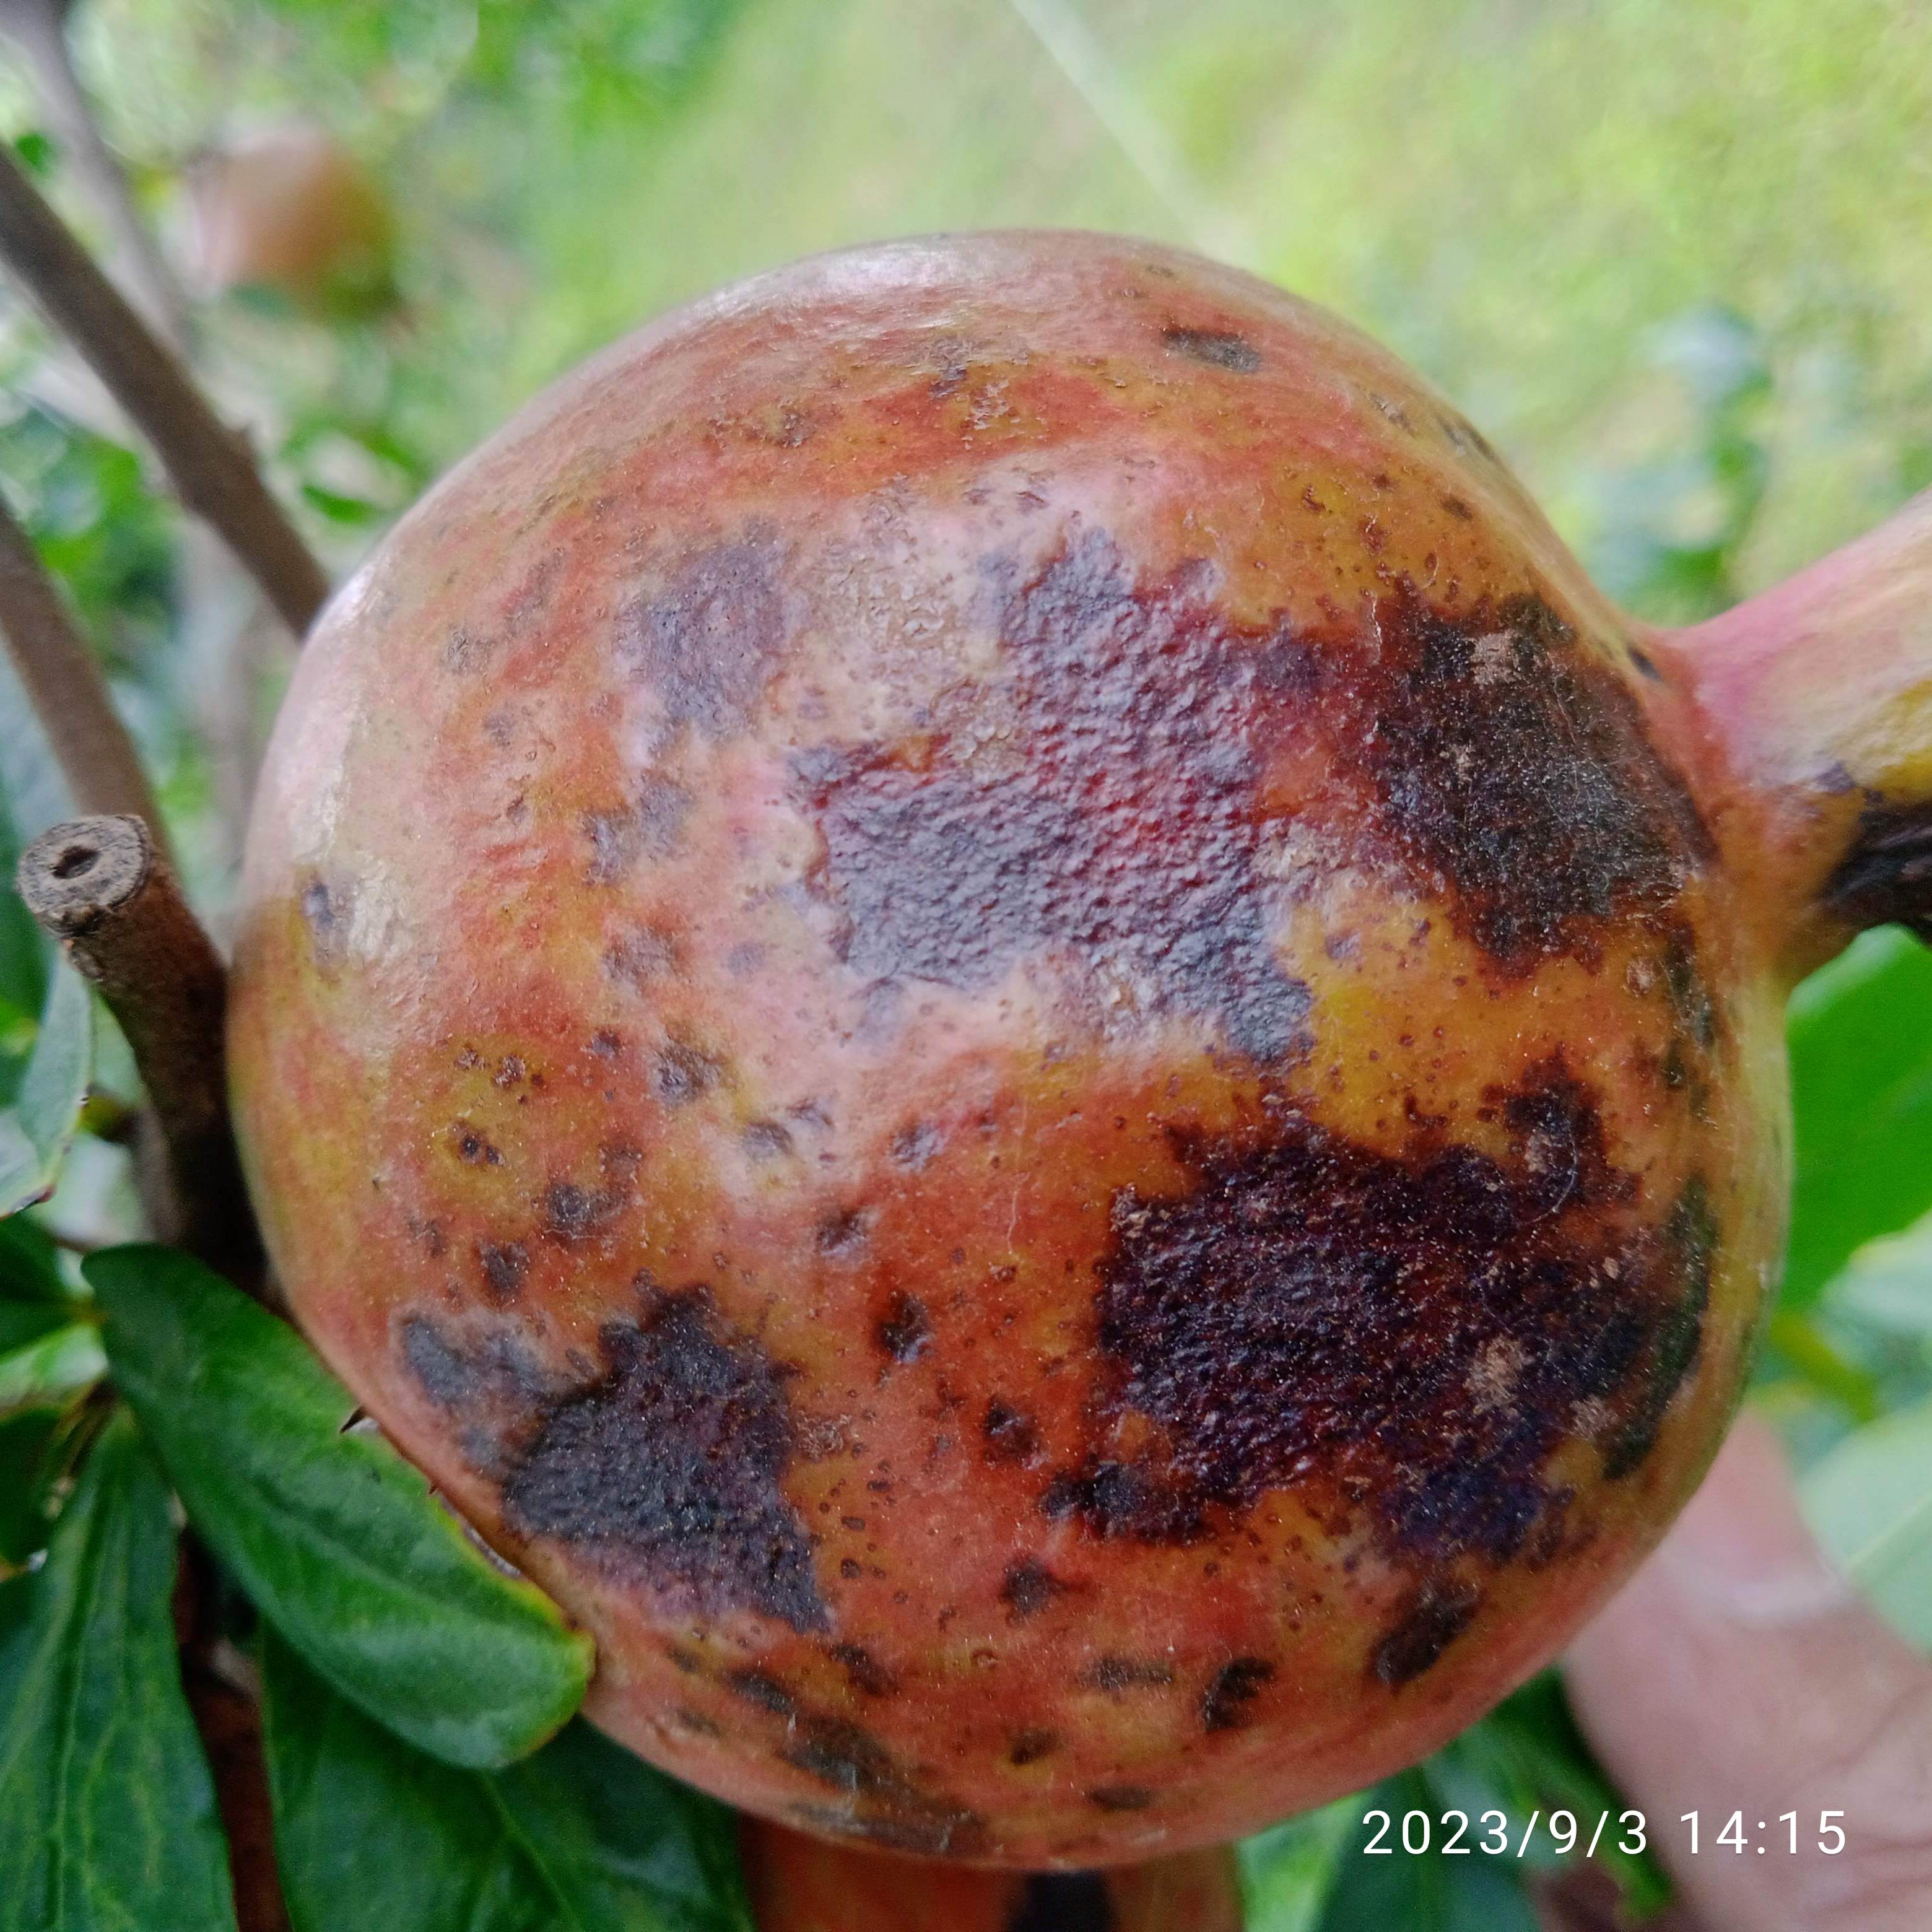
Label: Anthracnose